PlanetSpace

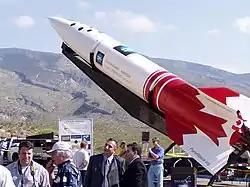
Mockup of the Canadian Arrow rocket.

The mission of PlanetSpace was to make space travel accessible to the general public. The company focused its main efforts on two major projects: the Canadian Arrow, and the Silver Dart, which was a proposed orbital spaceplane.